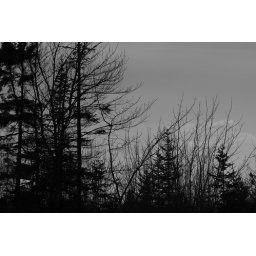
pine in the sky